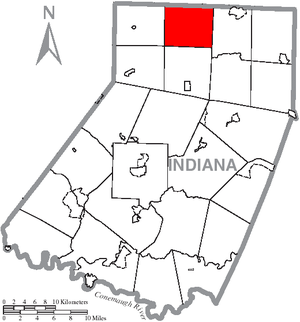
North Mahoning Township est un township situé au nord du comté d'Indiana, en Pennsylvanie, aux États-Unis. En 2010, il comptait une population de 1 428 habitants.